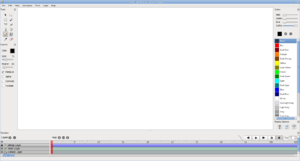
Pencil2D est un logiciel libre, sous licence GNU GPL v2, de réalisation de dessin animé utilisant les techniques traditionnelles, gérant le dessin vectoriel et bitmap. Il fonctionne notamment sur Linux, mac OS et Microsoft Windows.